Pat Zachry

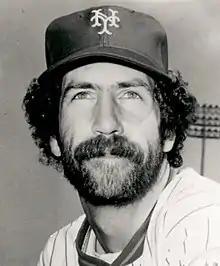
Zachry in 1978

Patrick Paul Zachry (April 24, 1952 – April 4, 2024) was an American professional baseball pitcher. He pitched in Major League Baseball for the Cincinnati Reds, New York Mets, Los Angeles Dodgers, and Philadelphia Phillies from 1976 to 1985.